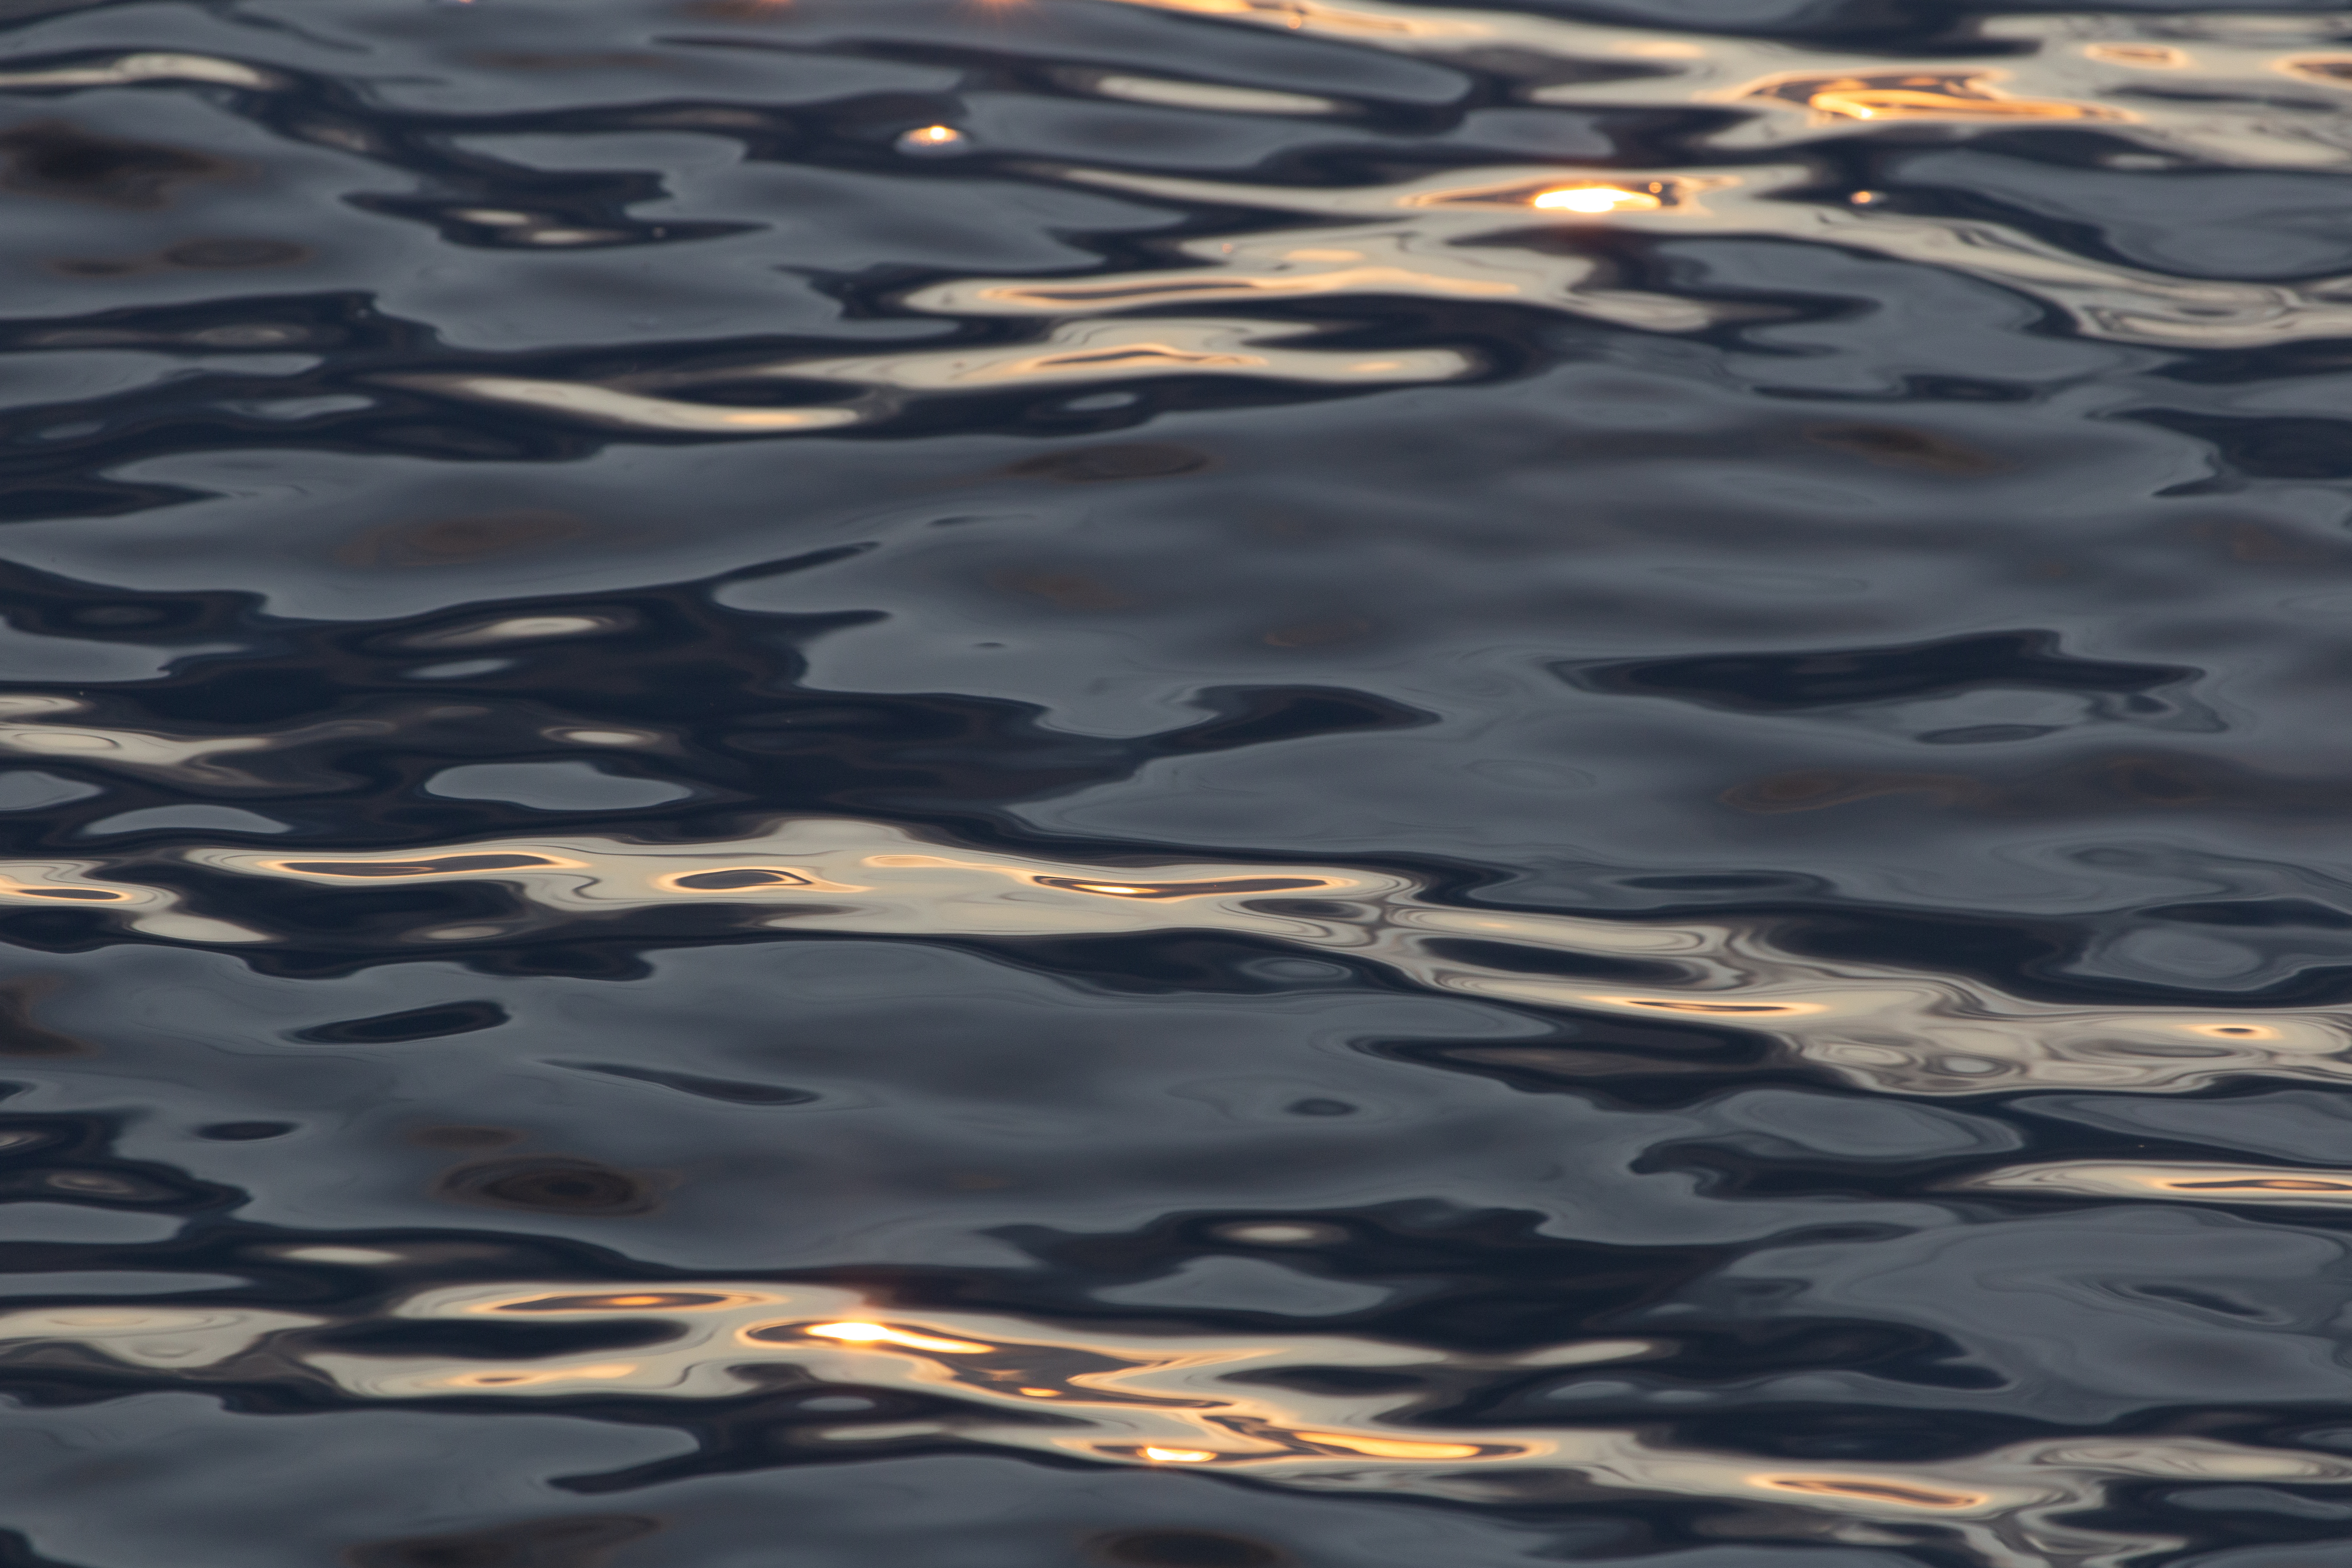
reflection, water, wave, sky, blue, sea, sunlight, ocean, wind wave, calm, atmosphere, evening, pattern, tree, river, cloud, lake, liquid, dusk, shadow, horizon, sunset